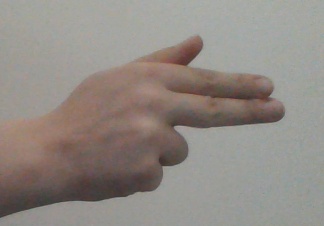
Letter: ghain